Texas Tech University

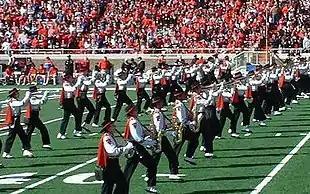
Goin' Band from Raiderland

There are over 600 student clubs and organizations at Texas Tech. Many students participate in Fraternity & Sorority Life.